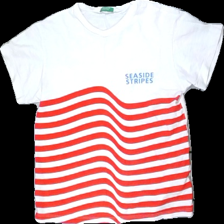
View: front
Type: Top
Category: Children
Brand: Not in the list
Brand text on label:  New colors of Benetton
Colors: White, Red, Blue
Material: 100% Cott
Pattern: Striped
Cut: Loose
Season: Summer
Stains: Minor
Holes: Minor
Price range: <50
Recommended usage: Export